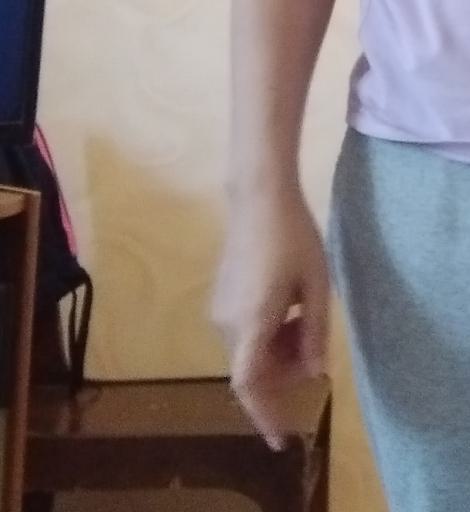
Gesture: no_gesture